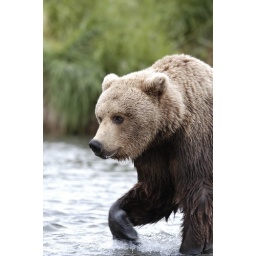
Brown bear walking in Brooks River Alaska 04